What Still Remains

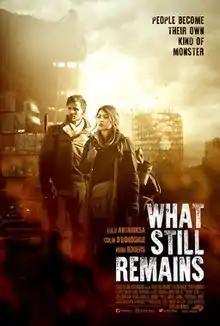

What Still Remains is a 2018 American post-apocalyptic thriller written and directed by Josh Mendoza. Lulu Antariksa stars as a young adult who loses her family. She comes upon a man from a religious commune, played by Colin O'Donoghue, who invites her to join them.